Morton, West Lothian

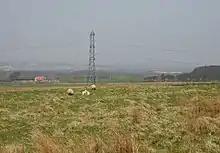
Morton Hill. Sheep on the better drained land of Morton Hill. Livingston in the distance.

Morton is a locality in the parish of Kirknewton, in West Lothian, Scotland.